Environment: real
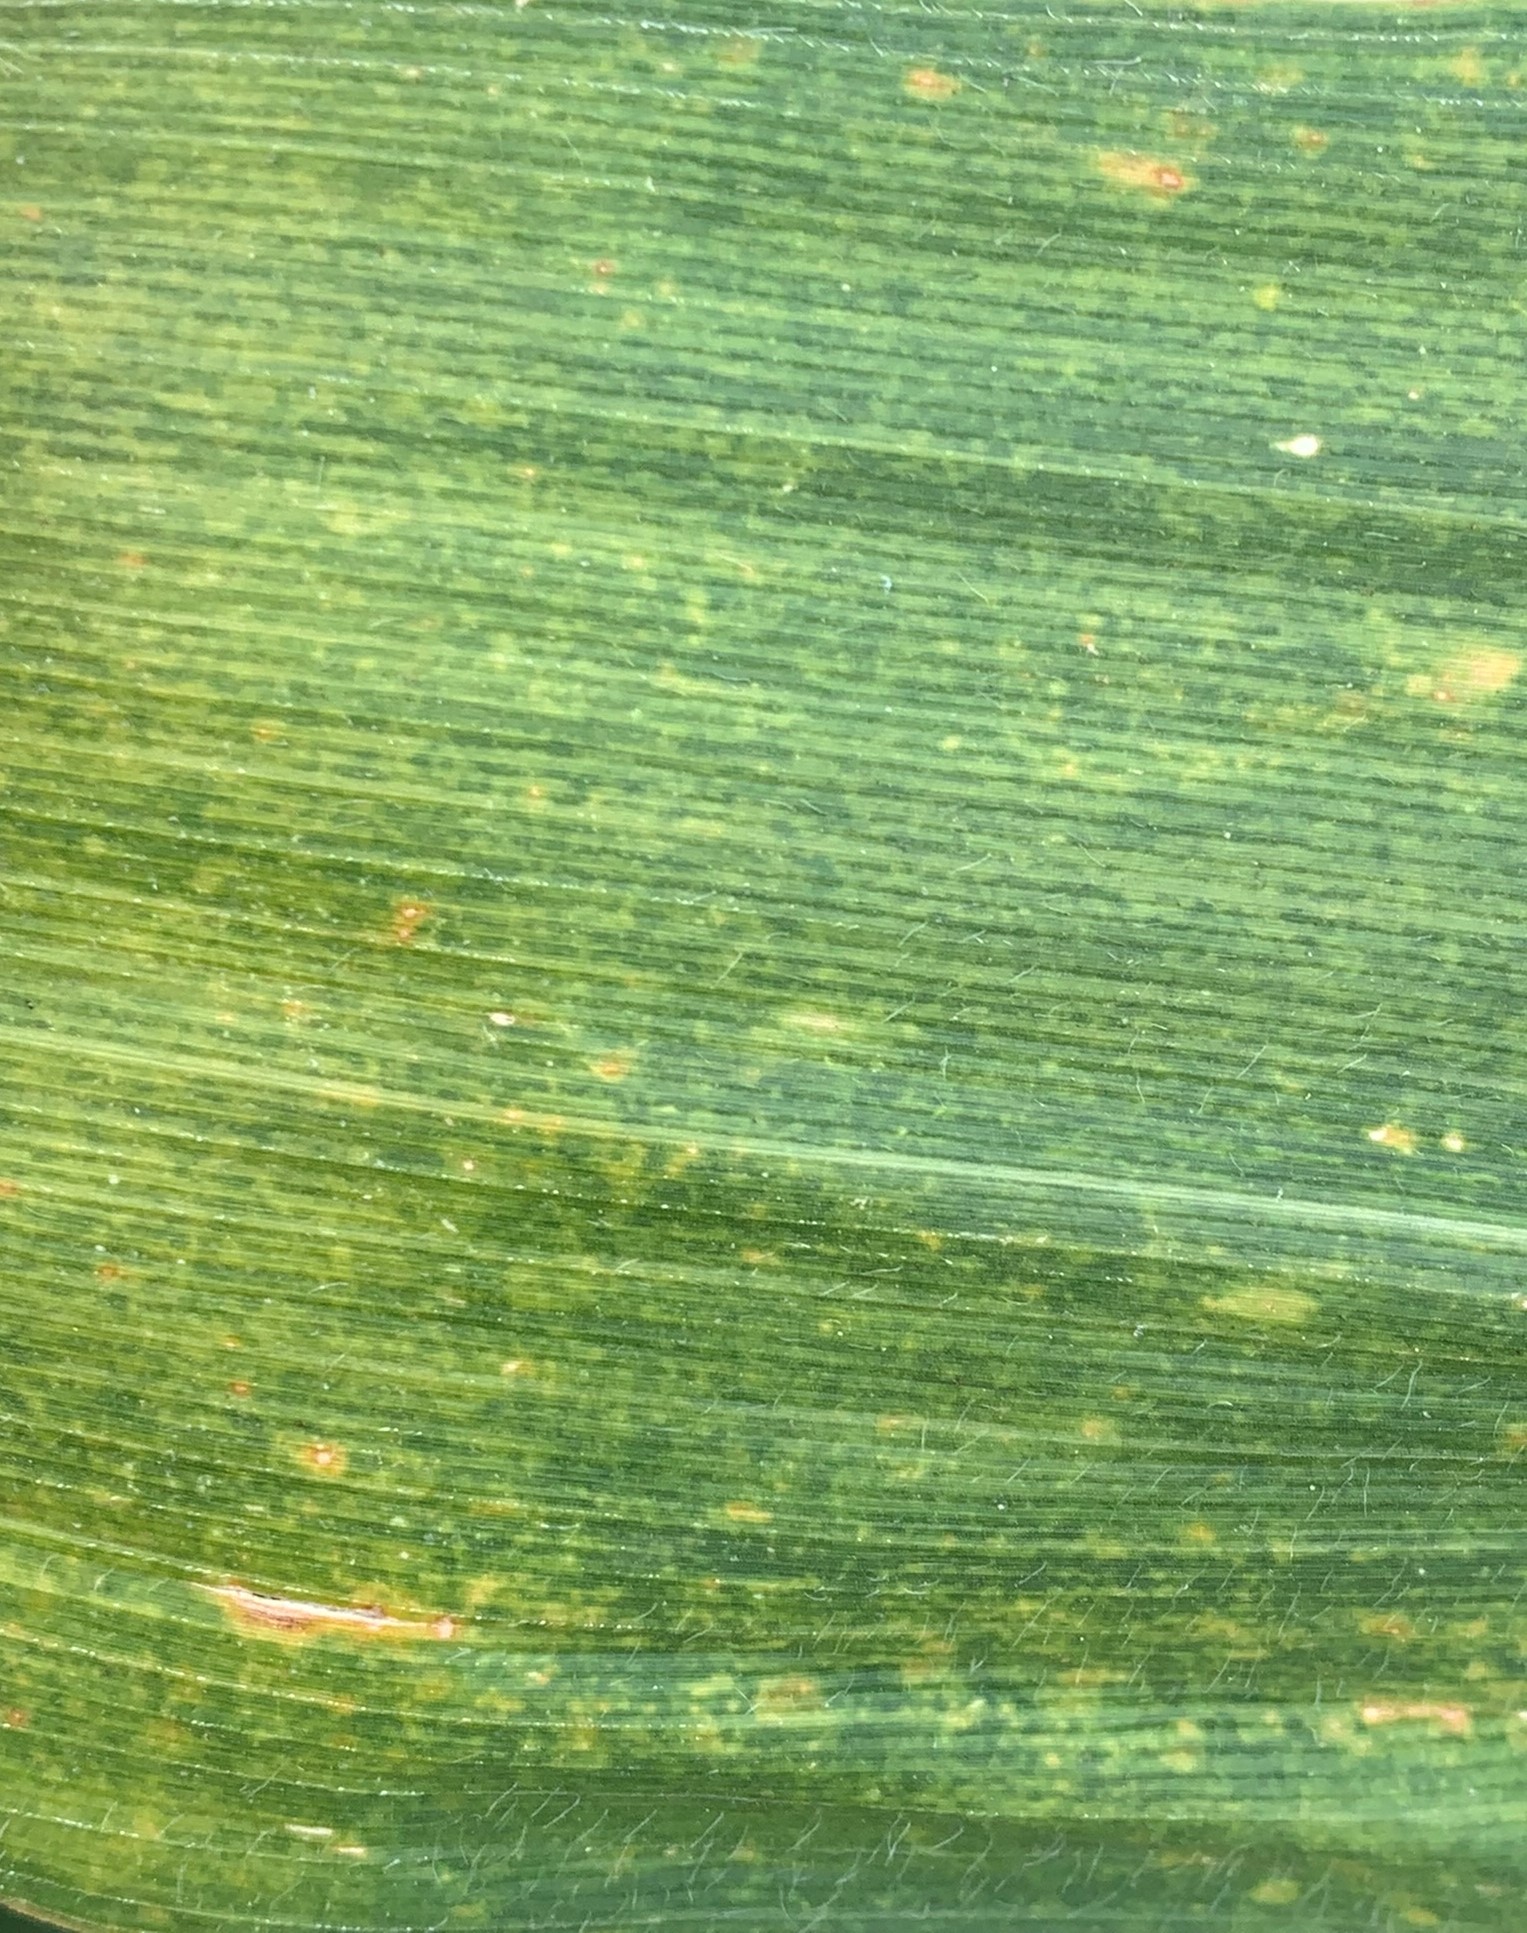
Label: lethal_necrosis